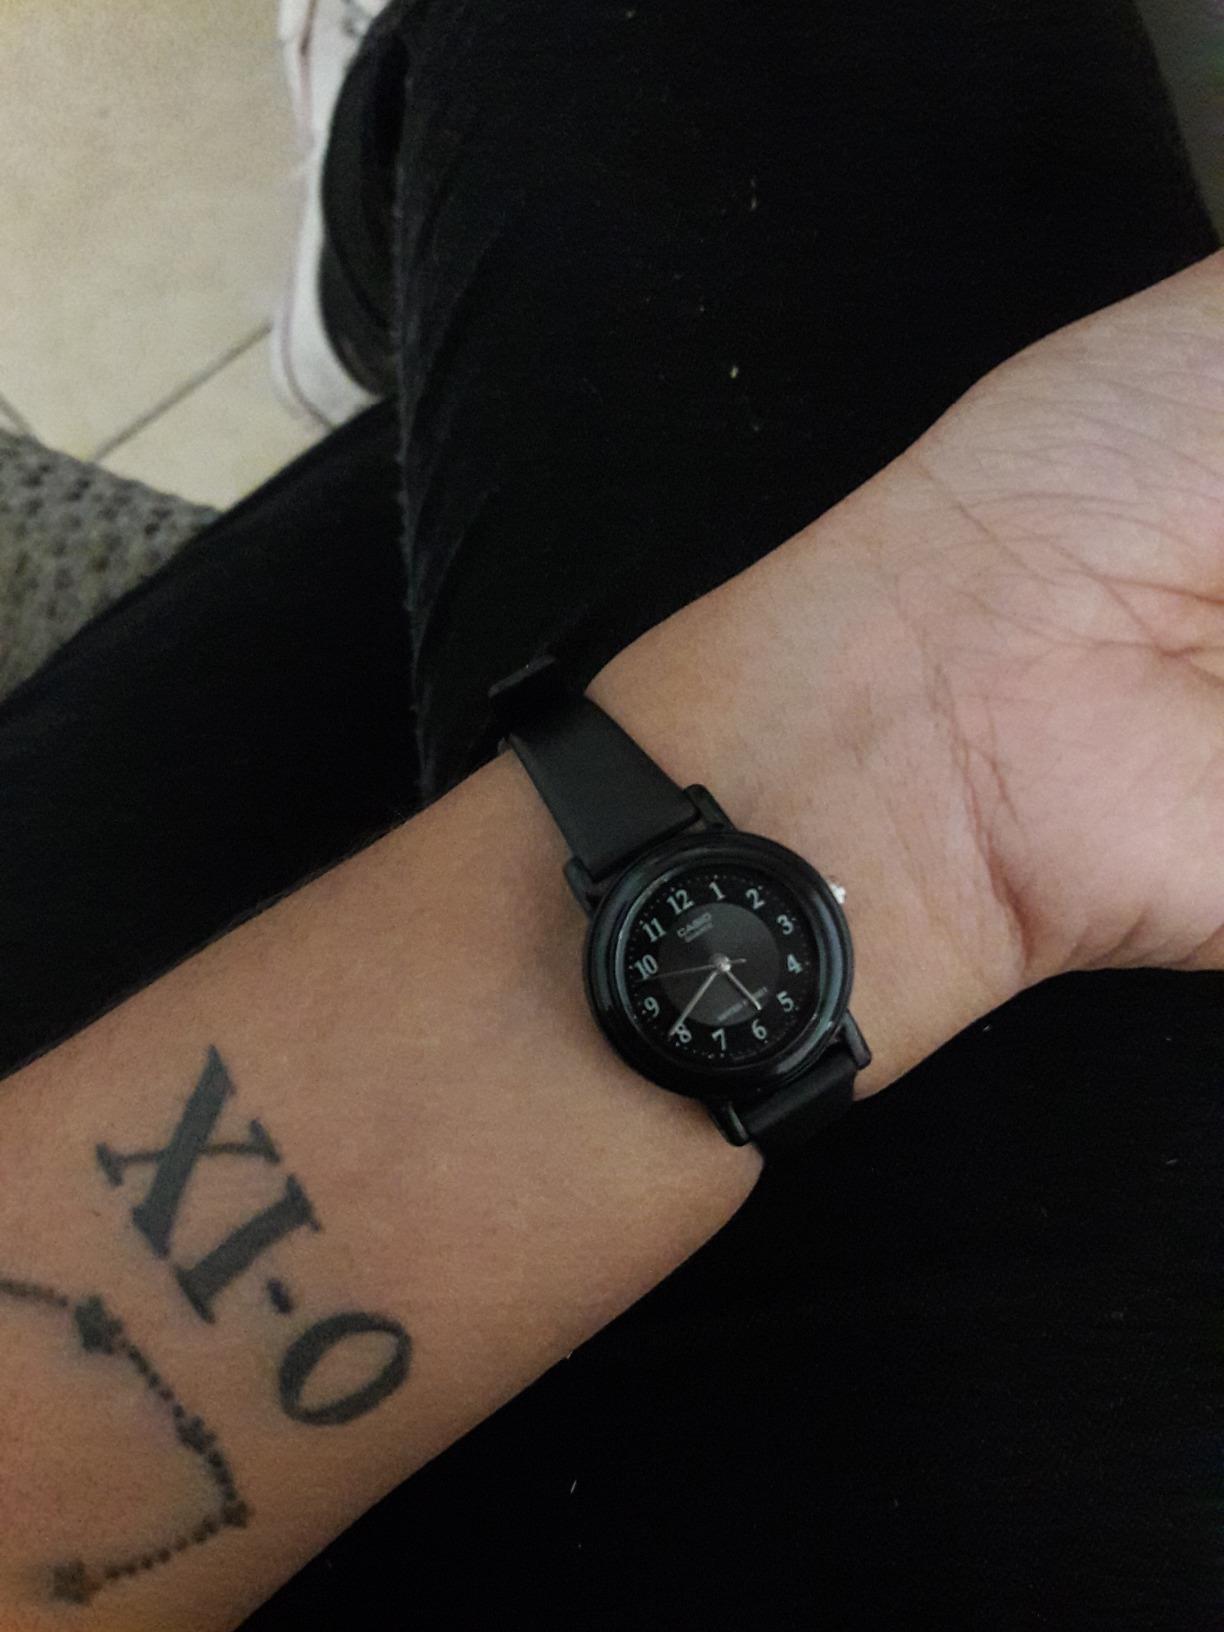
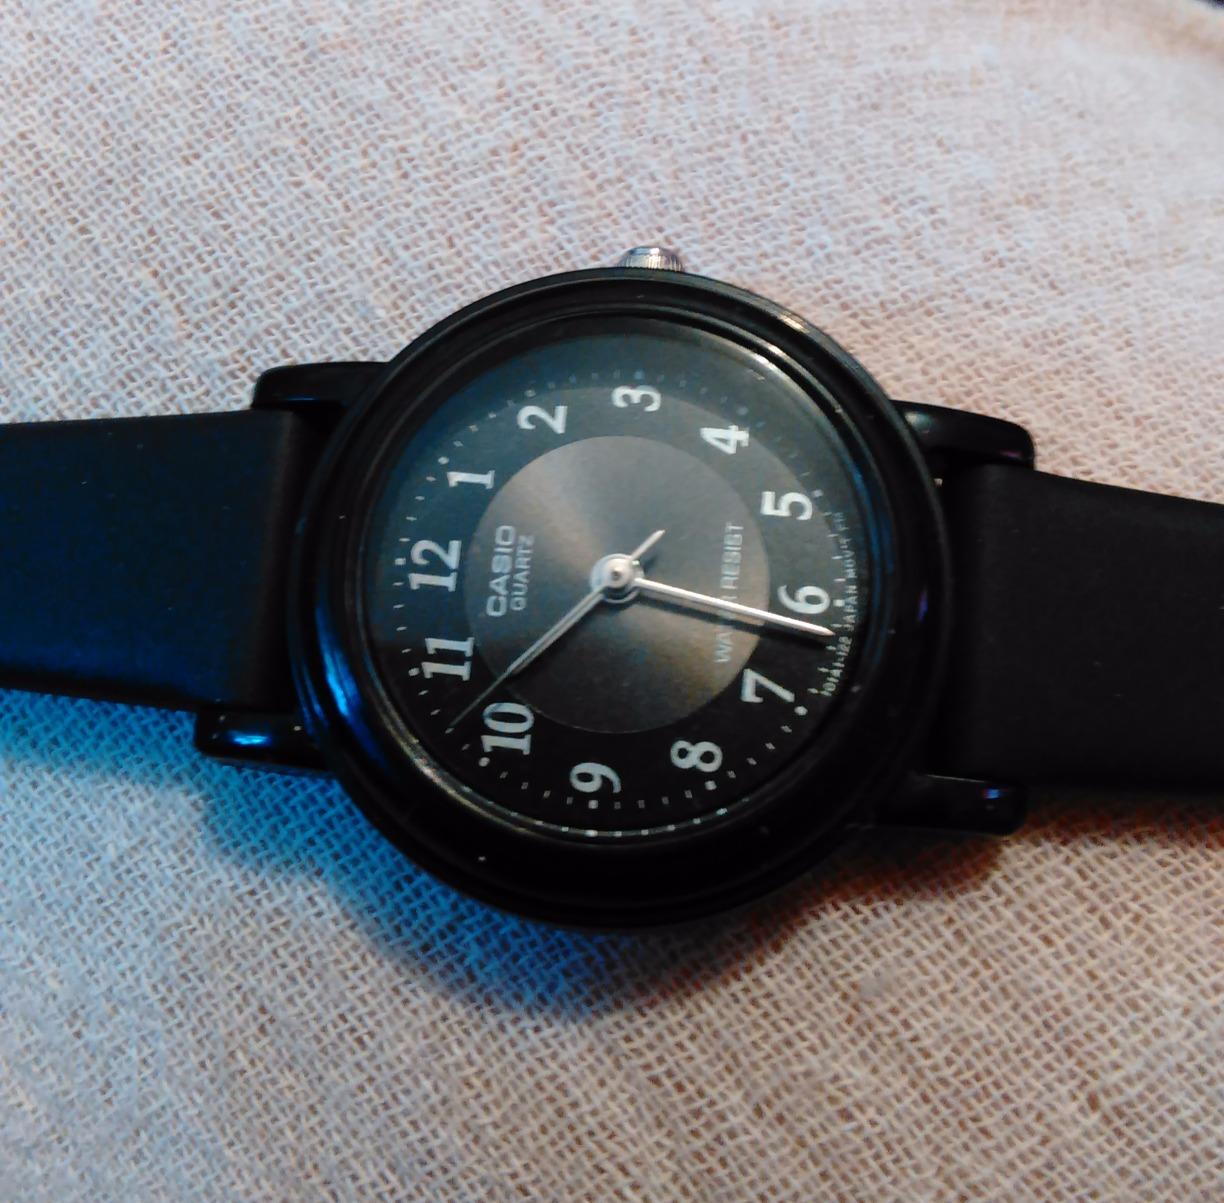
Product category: accessories_watch
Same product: yes